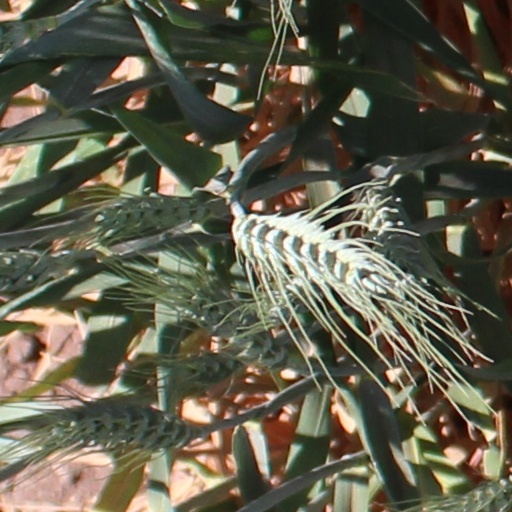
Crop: wheat